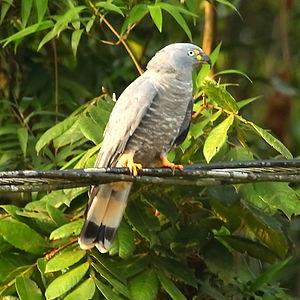
Chondrohierax est un genre de rapaces de la famille des Accipitridae.
Le Bec-en-croc de Temminck, anciennement connu en tant que Milan bec-en-croc, est une espèce d'oiseaux appartenant à la famille des Accipitridae. L'Union internationale pour la conservation de la nature considère ce rapace comme de « préoccupation mineure ».
La province de Misiones est une province d'Argentine située dans le nord-est du pays. Elle est bordée à l'ouest par le Paraguay, à l'est du nord au sud par le Brésil et au sud-ouest par la province de Corrientes.